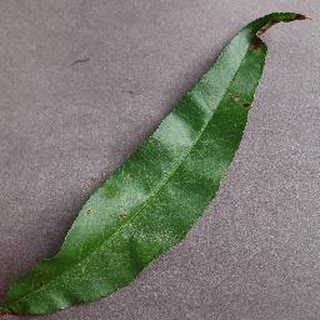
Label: peach_bacterial_spot